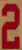
Number: 2